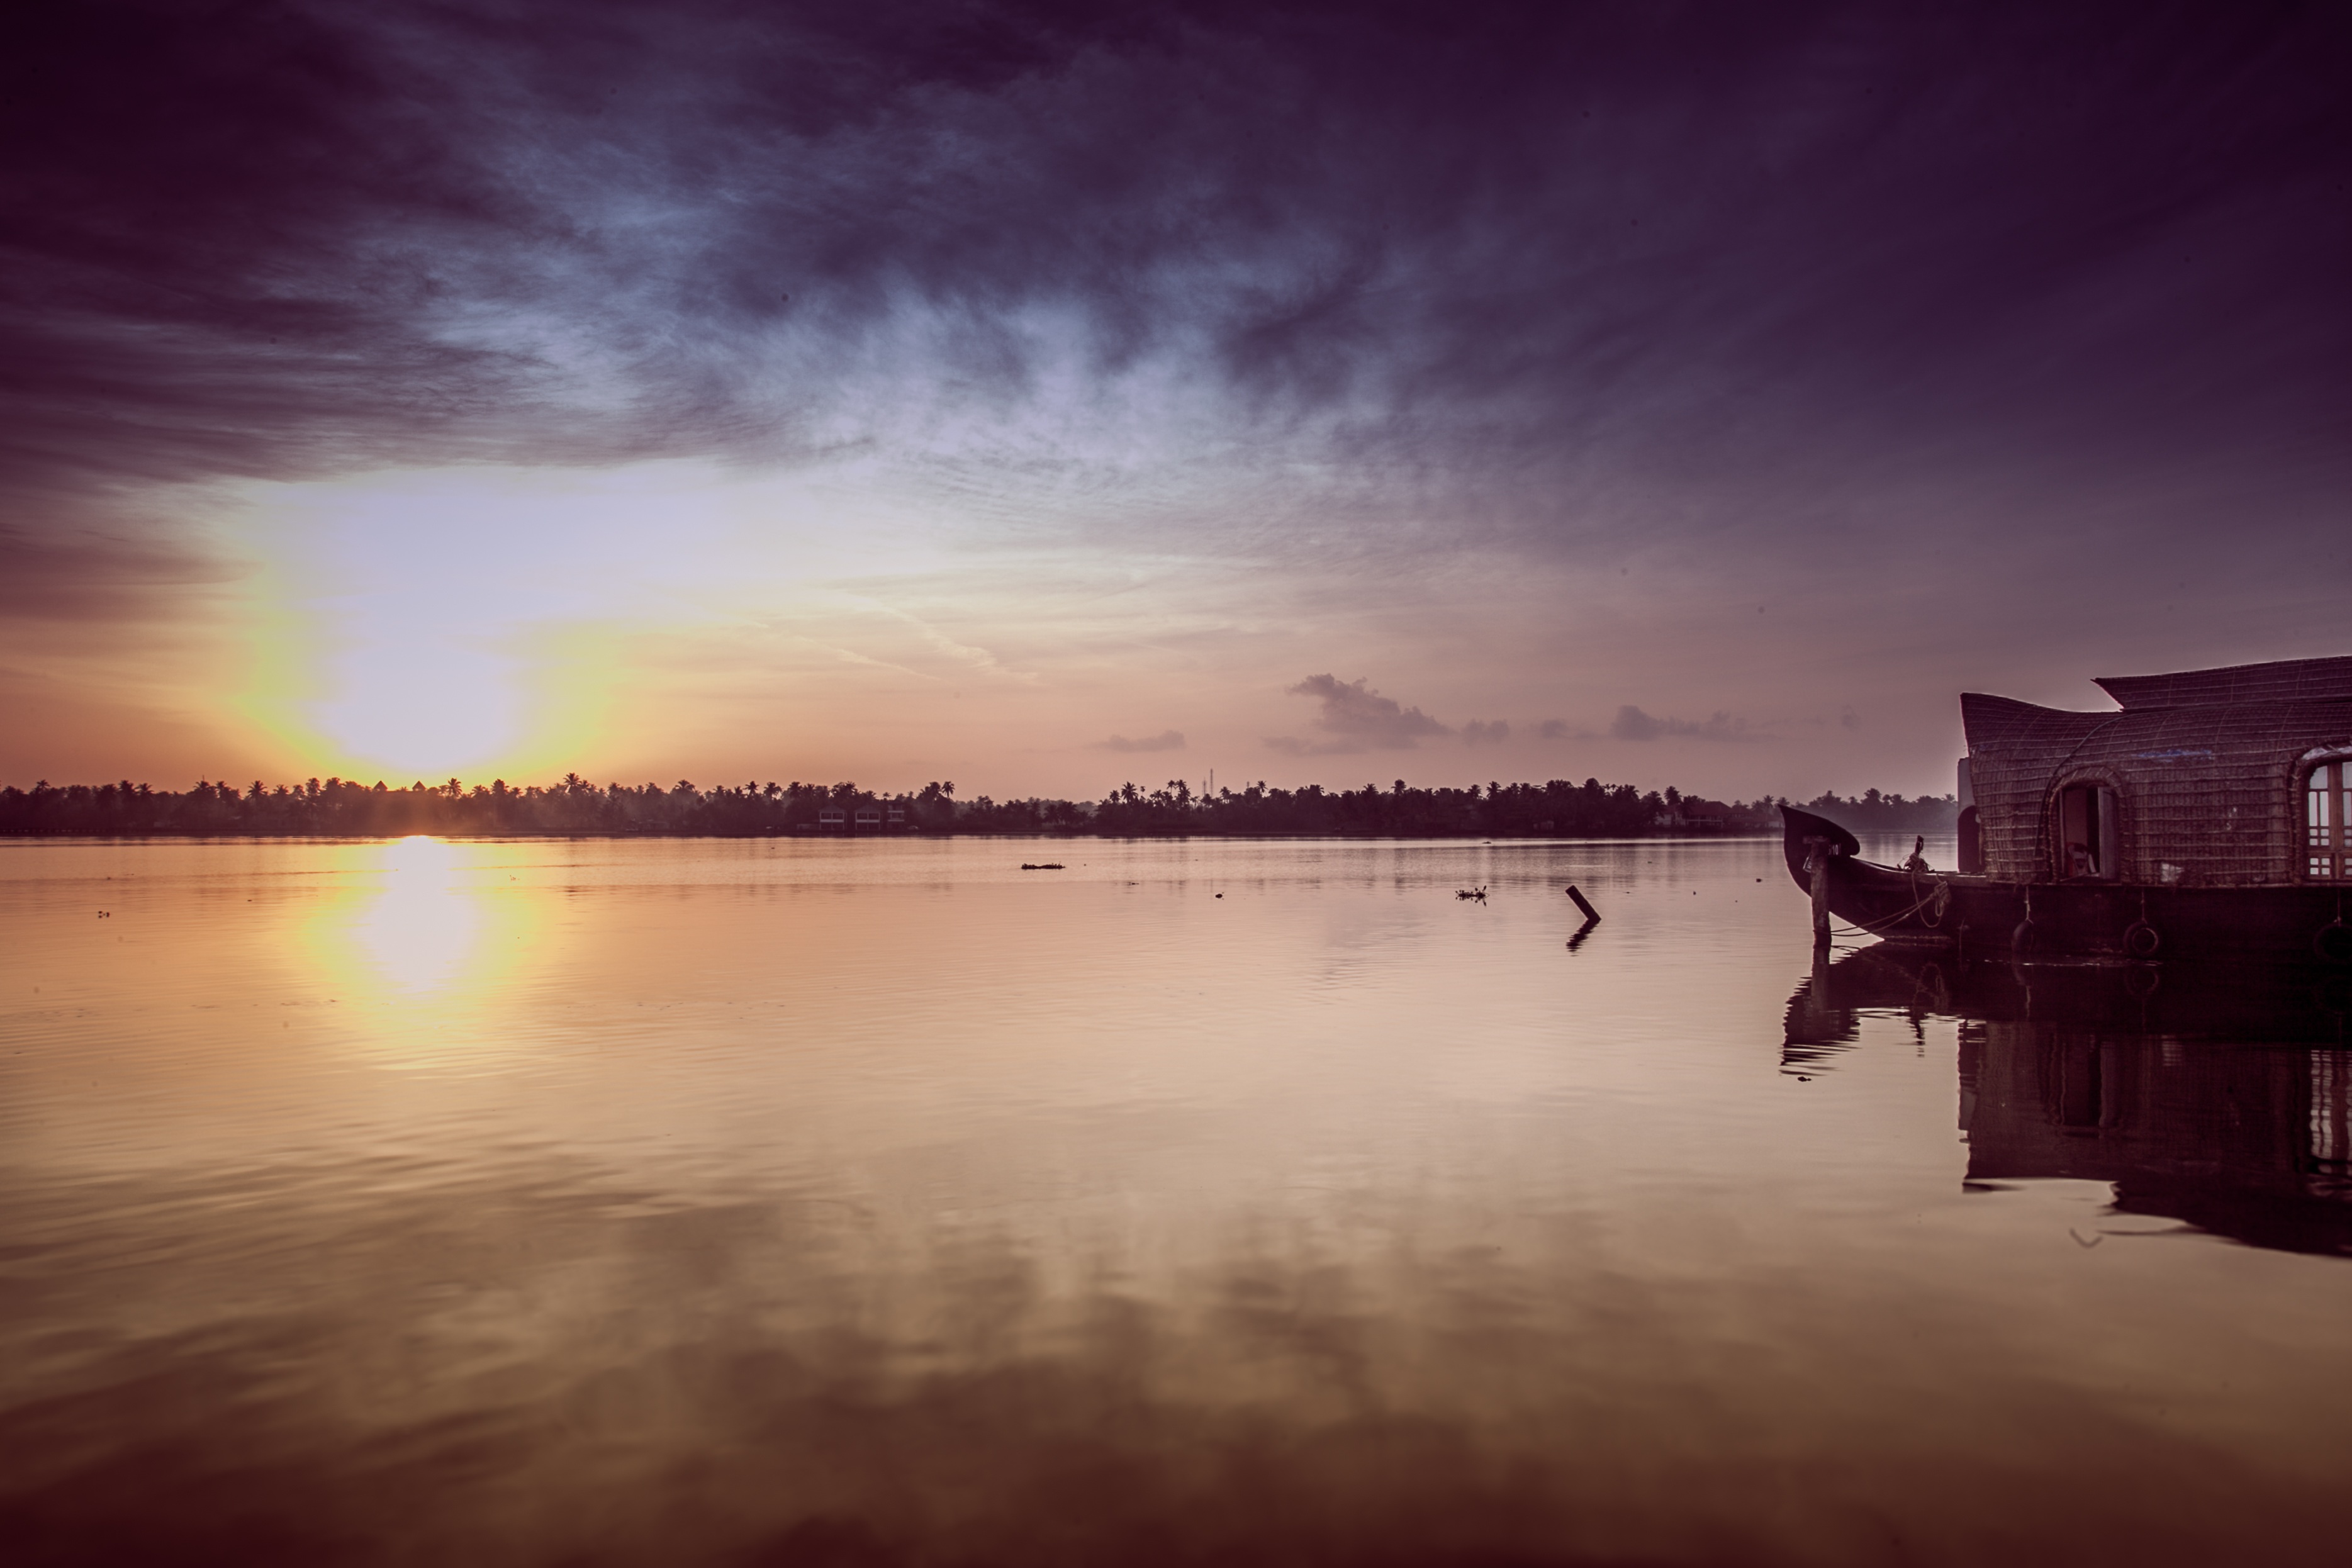
landscape, sea, nature, outdoor, horizon, cloud, sky, sun, fog, sunrise, sunset, mist, sunlight, morning, lake, dawn, atmosphere, tourist, travel, dusk, daytime, evening, reflection, tranquil, scenic, lush, scenery, boathouse, asia, tourism, south, outside, misty, india, afterglow, kerala, munnar, atmospheric phenomenon